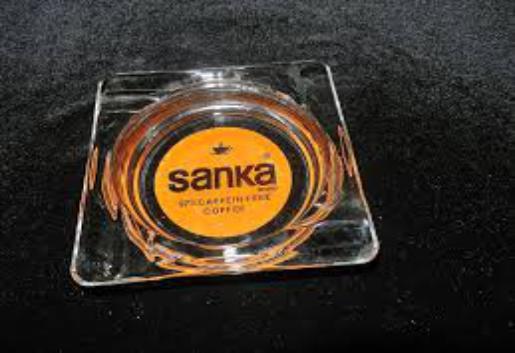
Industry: Food